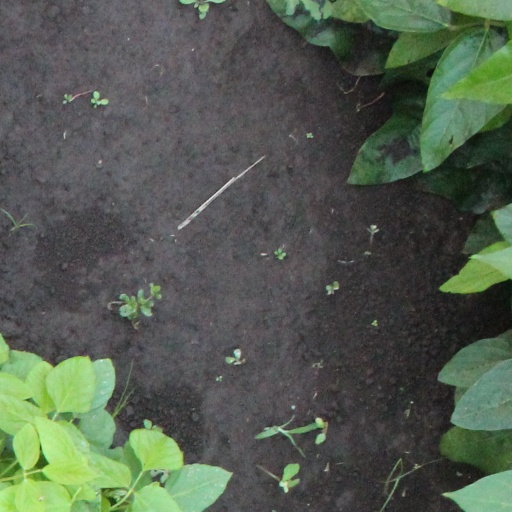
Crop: soybean